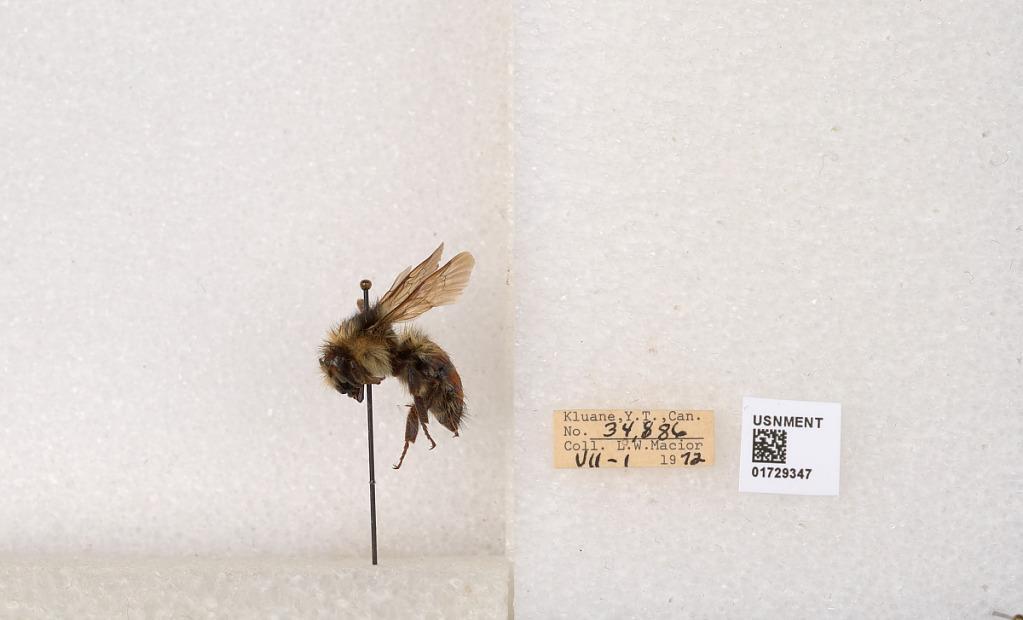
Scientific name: Bombus flavifrons Cresson
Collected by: L. Macior
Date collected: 1972-7-1
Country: Canada
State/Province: Yukon Territory
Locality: Kluane National Park and Reserve
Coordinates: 60.7493, -139.504